Charles Edward Adams (politician)

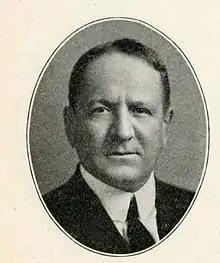
Portrait of Charles Edward Adams in 1915

Charles Edward Adams (October 1, 1867 – October 6, 1936) was an American lawyer and Republican politician who was a member of the Minnesota Senate and Minnesota's 25th Lieutenant Governor.